List of New Hampshire historical markers (51–75)

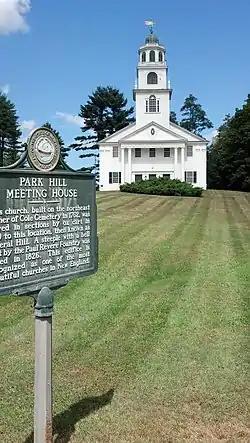
Park Hill Meetinghouse

"This church, built on the northeast corner of Cole Cemetery in 1762, was moved in sections by ox cart in 1779 to this location, then known as Federal Hill. A steeple with a bell cast by the Paul Revere Foundry was added in 1826. This edifice is recognized as one of the most beautiful churches in New England."